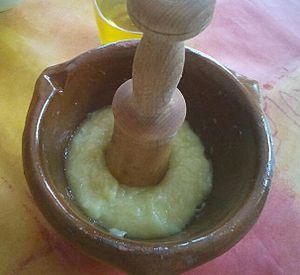
L'allioli est une sauce Valenciano que l'on fait traditionnalement à la maison, au mortier ou avec un mixeur, et l'on n'utilise que huile d'olive vierge (un verre, voir plus...), deux gousses d'ail epluchées et eventuellement une pincée de sel. Sa couleur depend du type d'huile d'olive utilisé, il peut être plus foncé ou plus clair, plutôt jaune ou parfois un peu verdatre (vert comme les olives)."
L'aïoli [aˈjɔli], du provençal moderne alhòli ou aiòli, ai, « ail » et òli, « huile », est une sauce à base, à l'origine, d'émulsion d'ail et d'huile d'olive, très courante sur la rive nord de la Méditerranée, de l'Andalousie jusqu'à la Sicile en Italie, en passant par la Communauté valencienne, les îles Baléares, l'Aragon, le pays basque, la Provence et le Comté de Nice...
Le mortier est un récipient permettant de broyer des matières que l'on veut transformer en pâte ou en poudre grâce à l'action d'un pilon. Mortier et pilon sont souvent fabriqués en pierre, en bois, en céramique ou porcelaine, en métal ou en verre.